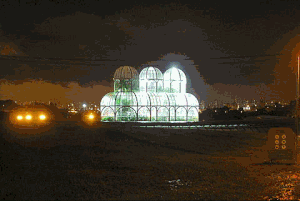
Une heure pour la planète 2010: Jardin Botanique de Curitiba, Paraná, Brésil Italiano: Ora della Terra 2010: Orto Botanico di Curitiba, Paraná, Brasile Polski: Godzina dla Ziemi 2010: Ogród Botaniczny w Kurytyba, Paraná, Brazylia Português: Hora do Planeta 2010: Jardim Botânico de Curitiba, Paraná, Brasil Українська: Вогні оранжереї ботанічного саду під час «Години Землі» в Куритибі, Парана, Бразилія 2010
Earth Hour est une Journée internationale organisée chaque année le dernier samedi du mois de mars à l'initiative du World Wide Fund for Nature et du Sydney Morning Herald, un grand quotidien australien. Elle consiste à couper les lumières et débrancher les appareils électriques non essentiels pour une durée d'une heure afin de promouvoir l'économie d'électricité et, par conséquent, la réduction des émissions de gaz à effet de serre et la lutte contre le réchauffement climatique.